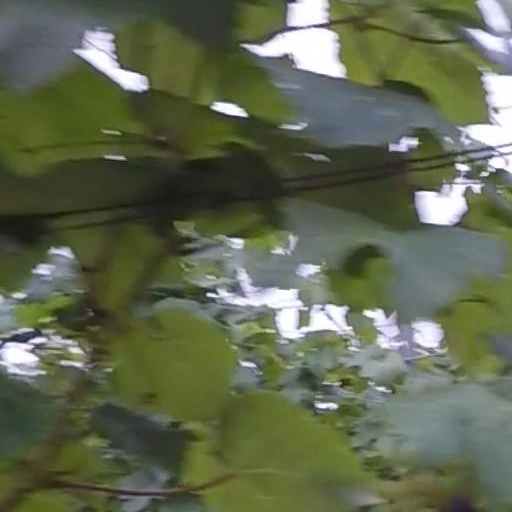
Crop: grape